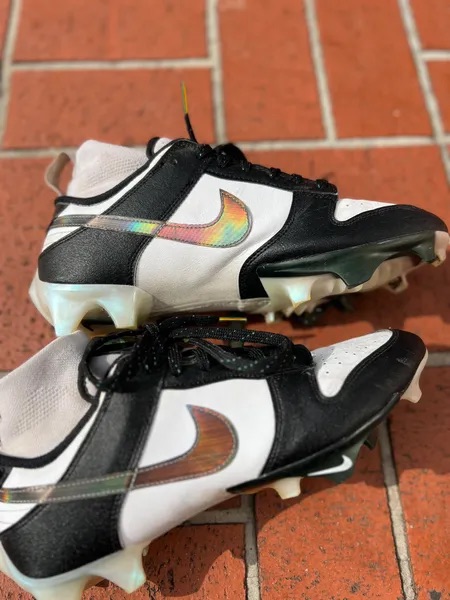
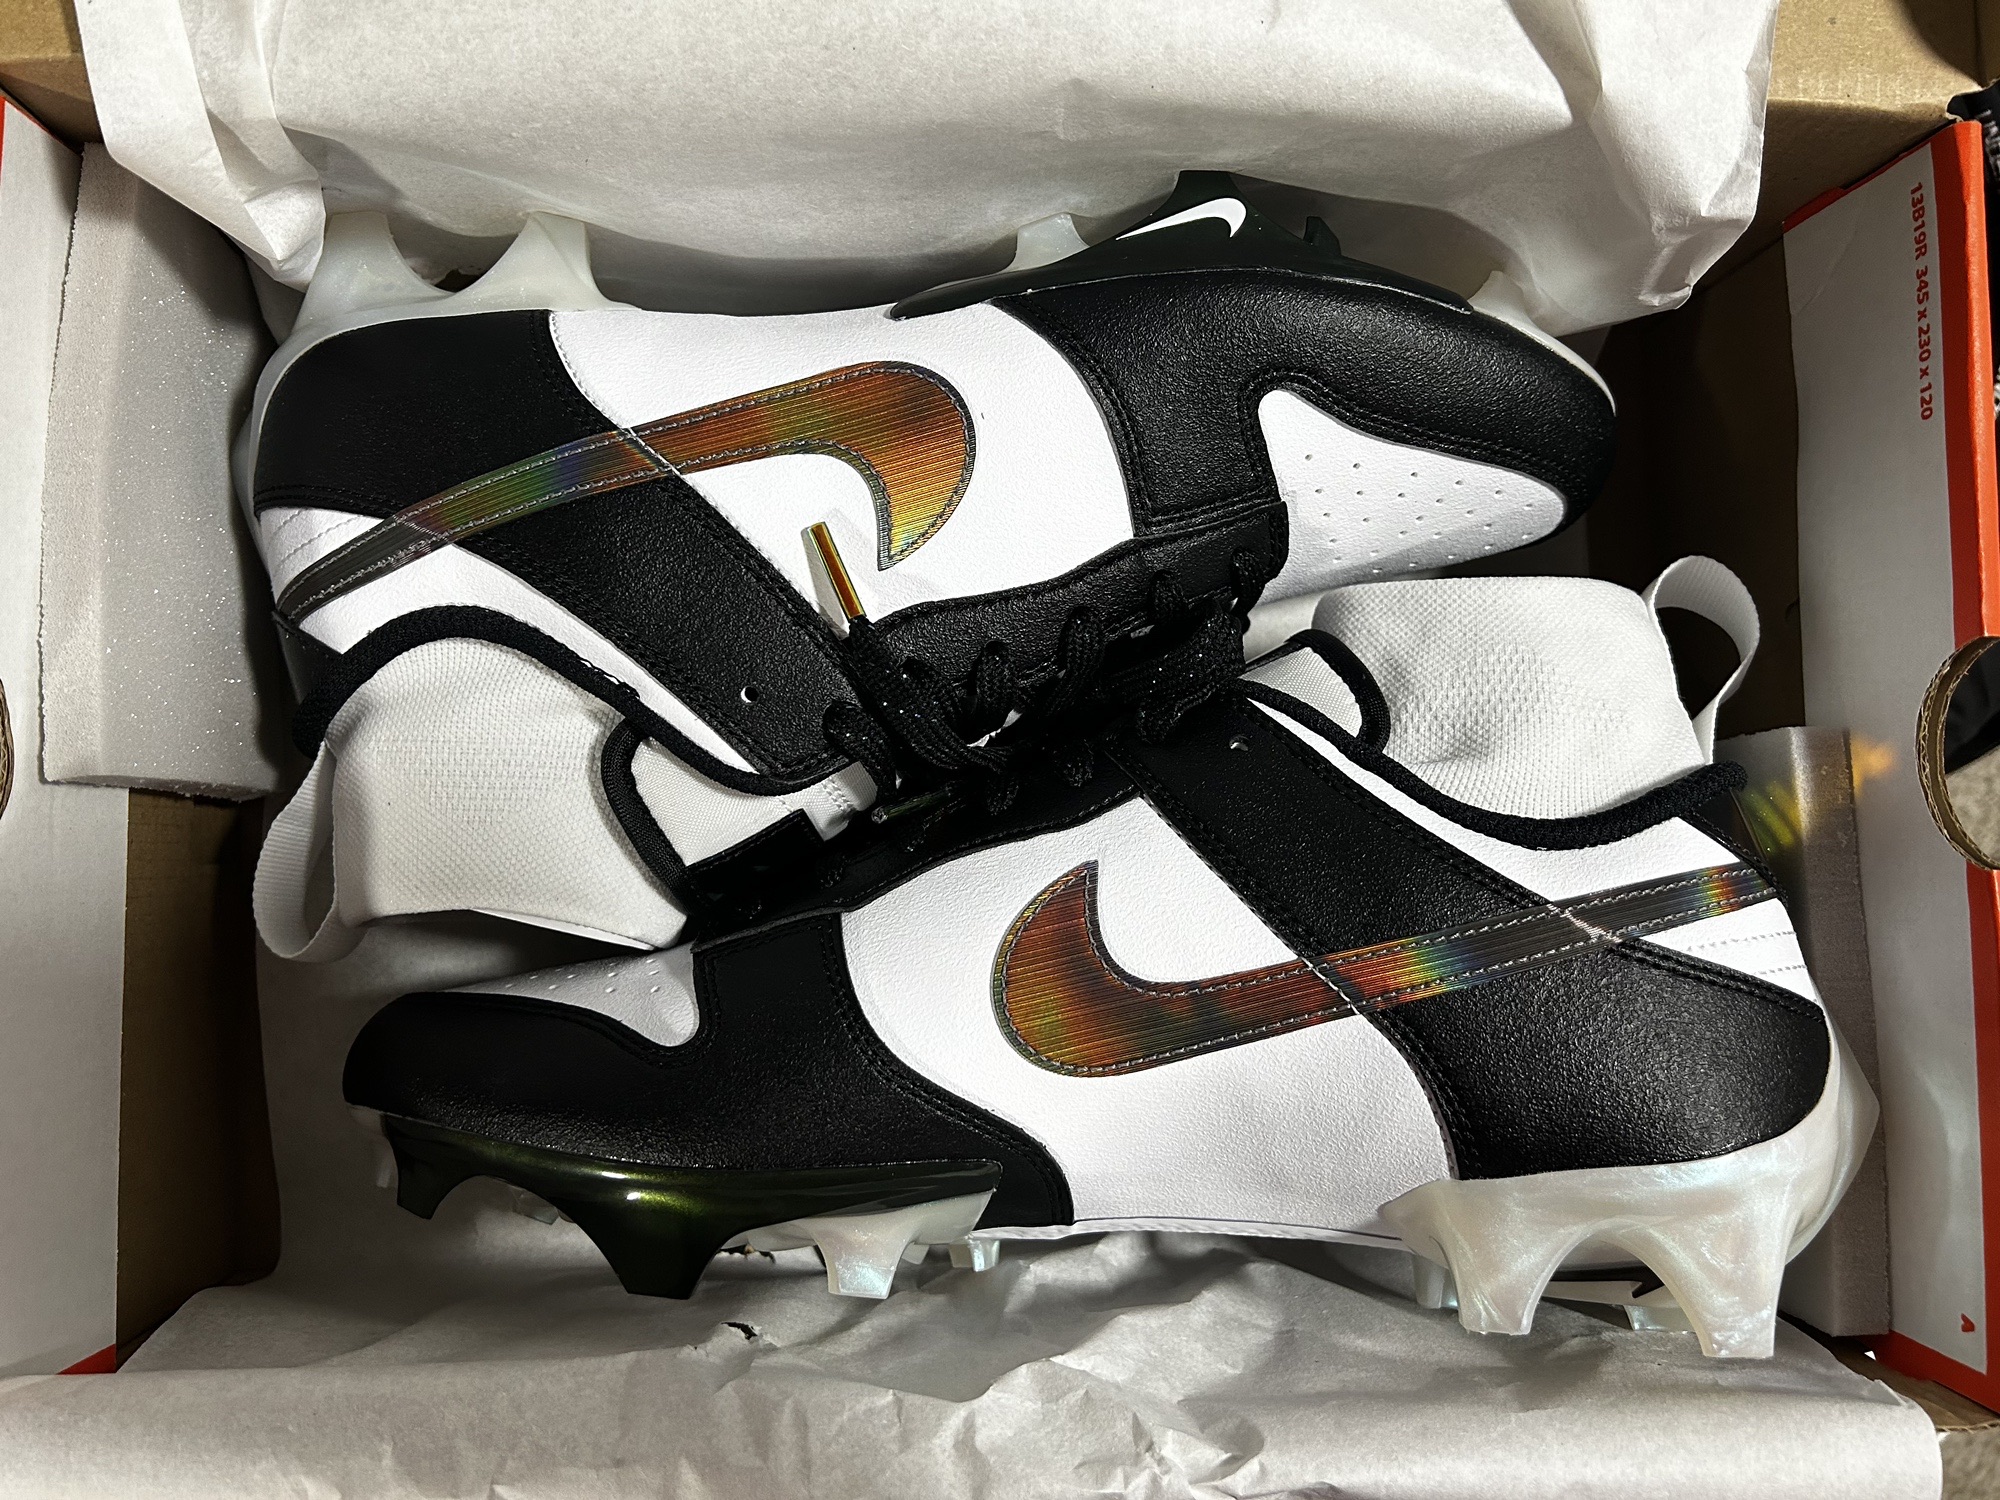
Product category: misc
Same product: yes